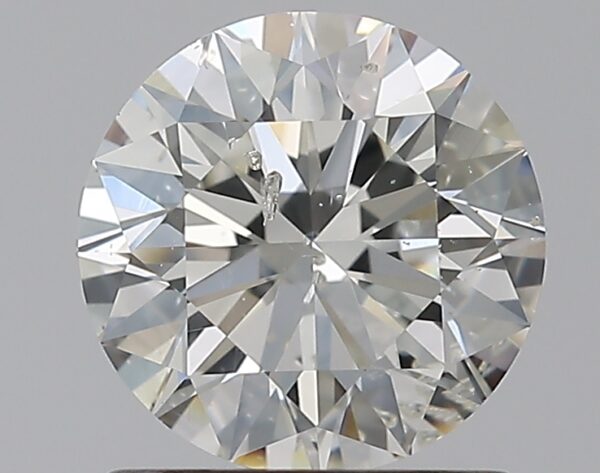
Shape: round
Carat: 1.01
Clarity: SI2
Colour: E
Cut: EX
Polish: EX
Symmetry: EX
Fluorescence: VS
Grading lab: GIA
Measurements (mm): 6.38 x 6.42 x 3.99